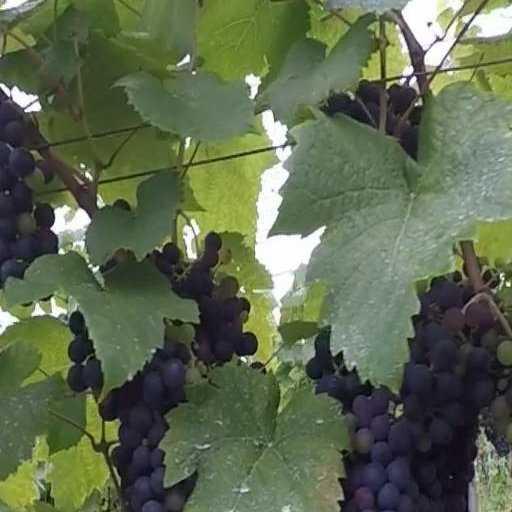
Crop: grape